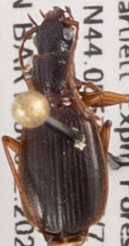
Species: Cymindis cribricollis
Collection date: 2021-08-25
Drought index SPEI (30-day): -0.386
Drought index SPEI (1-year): -0.944
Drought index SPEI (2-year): -0.54